Shepherd Mall (Oklahoma)

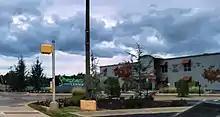
photo of entrance of Shepherd Center (formerly Shepherd Mall)

Shepherd Mall is a former shopping mall located in Oklahoma City, Oklahoma that opened in 1964 as the first fully-enclosed indoor shopping mall in Oklahoma City; however, by 2003 all of the anchors had closed and the mall was well underway in transitioning to being primarily an office complex.